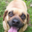
Label: dog